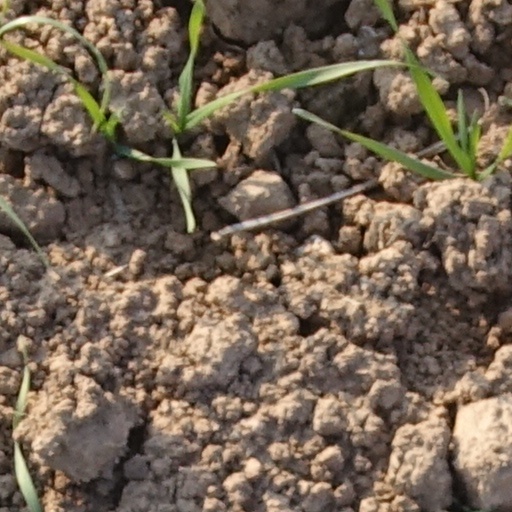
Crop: wheat